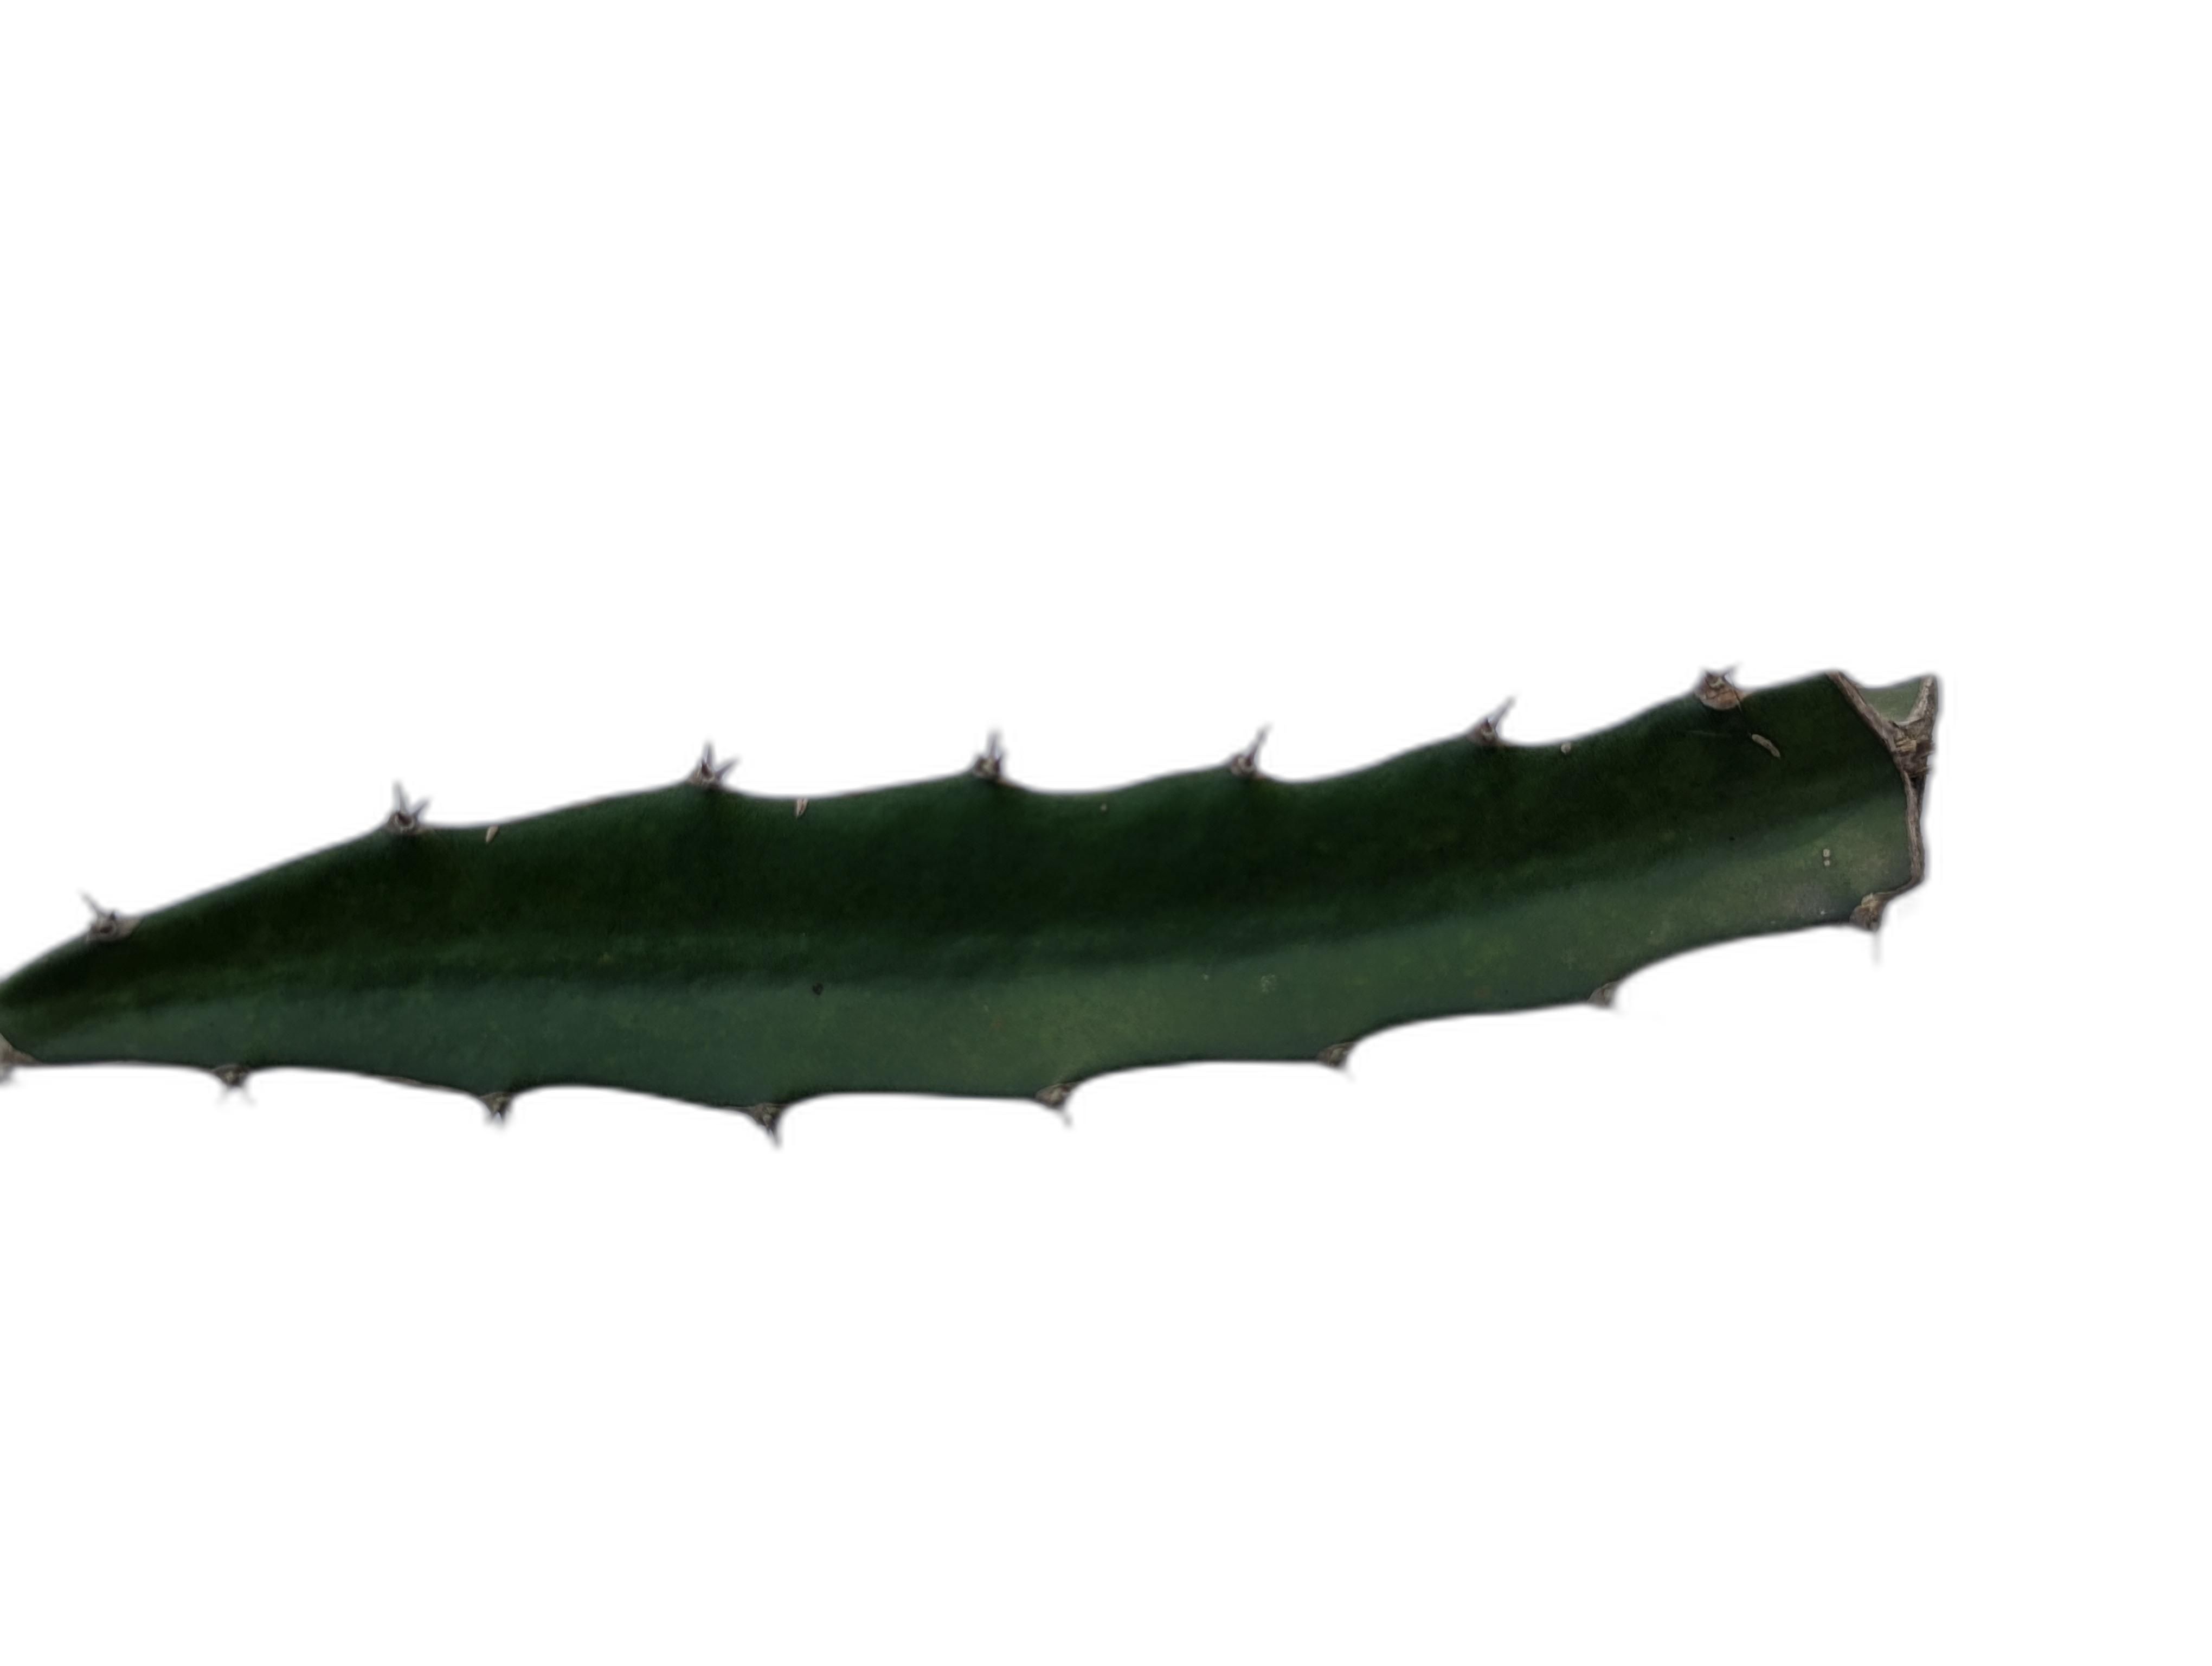
Label: Good leaf